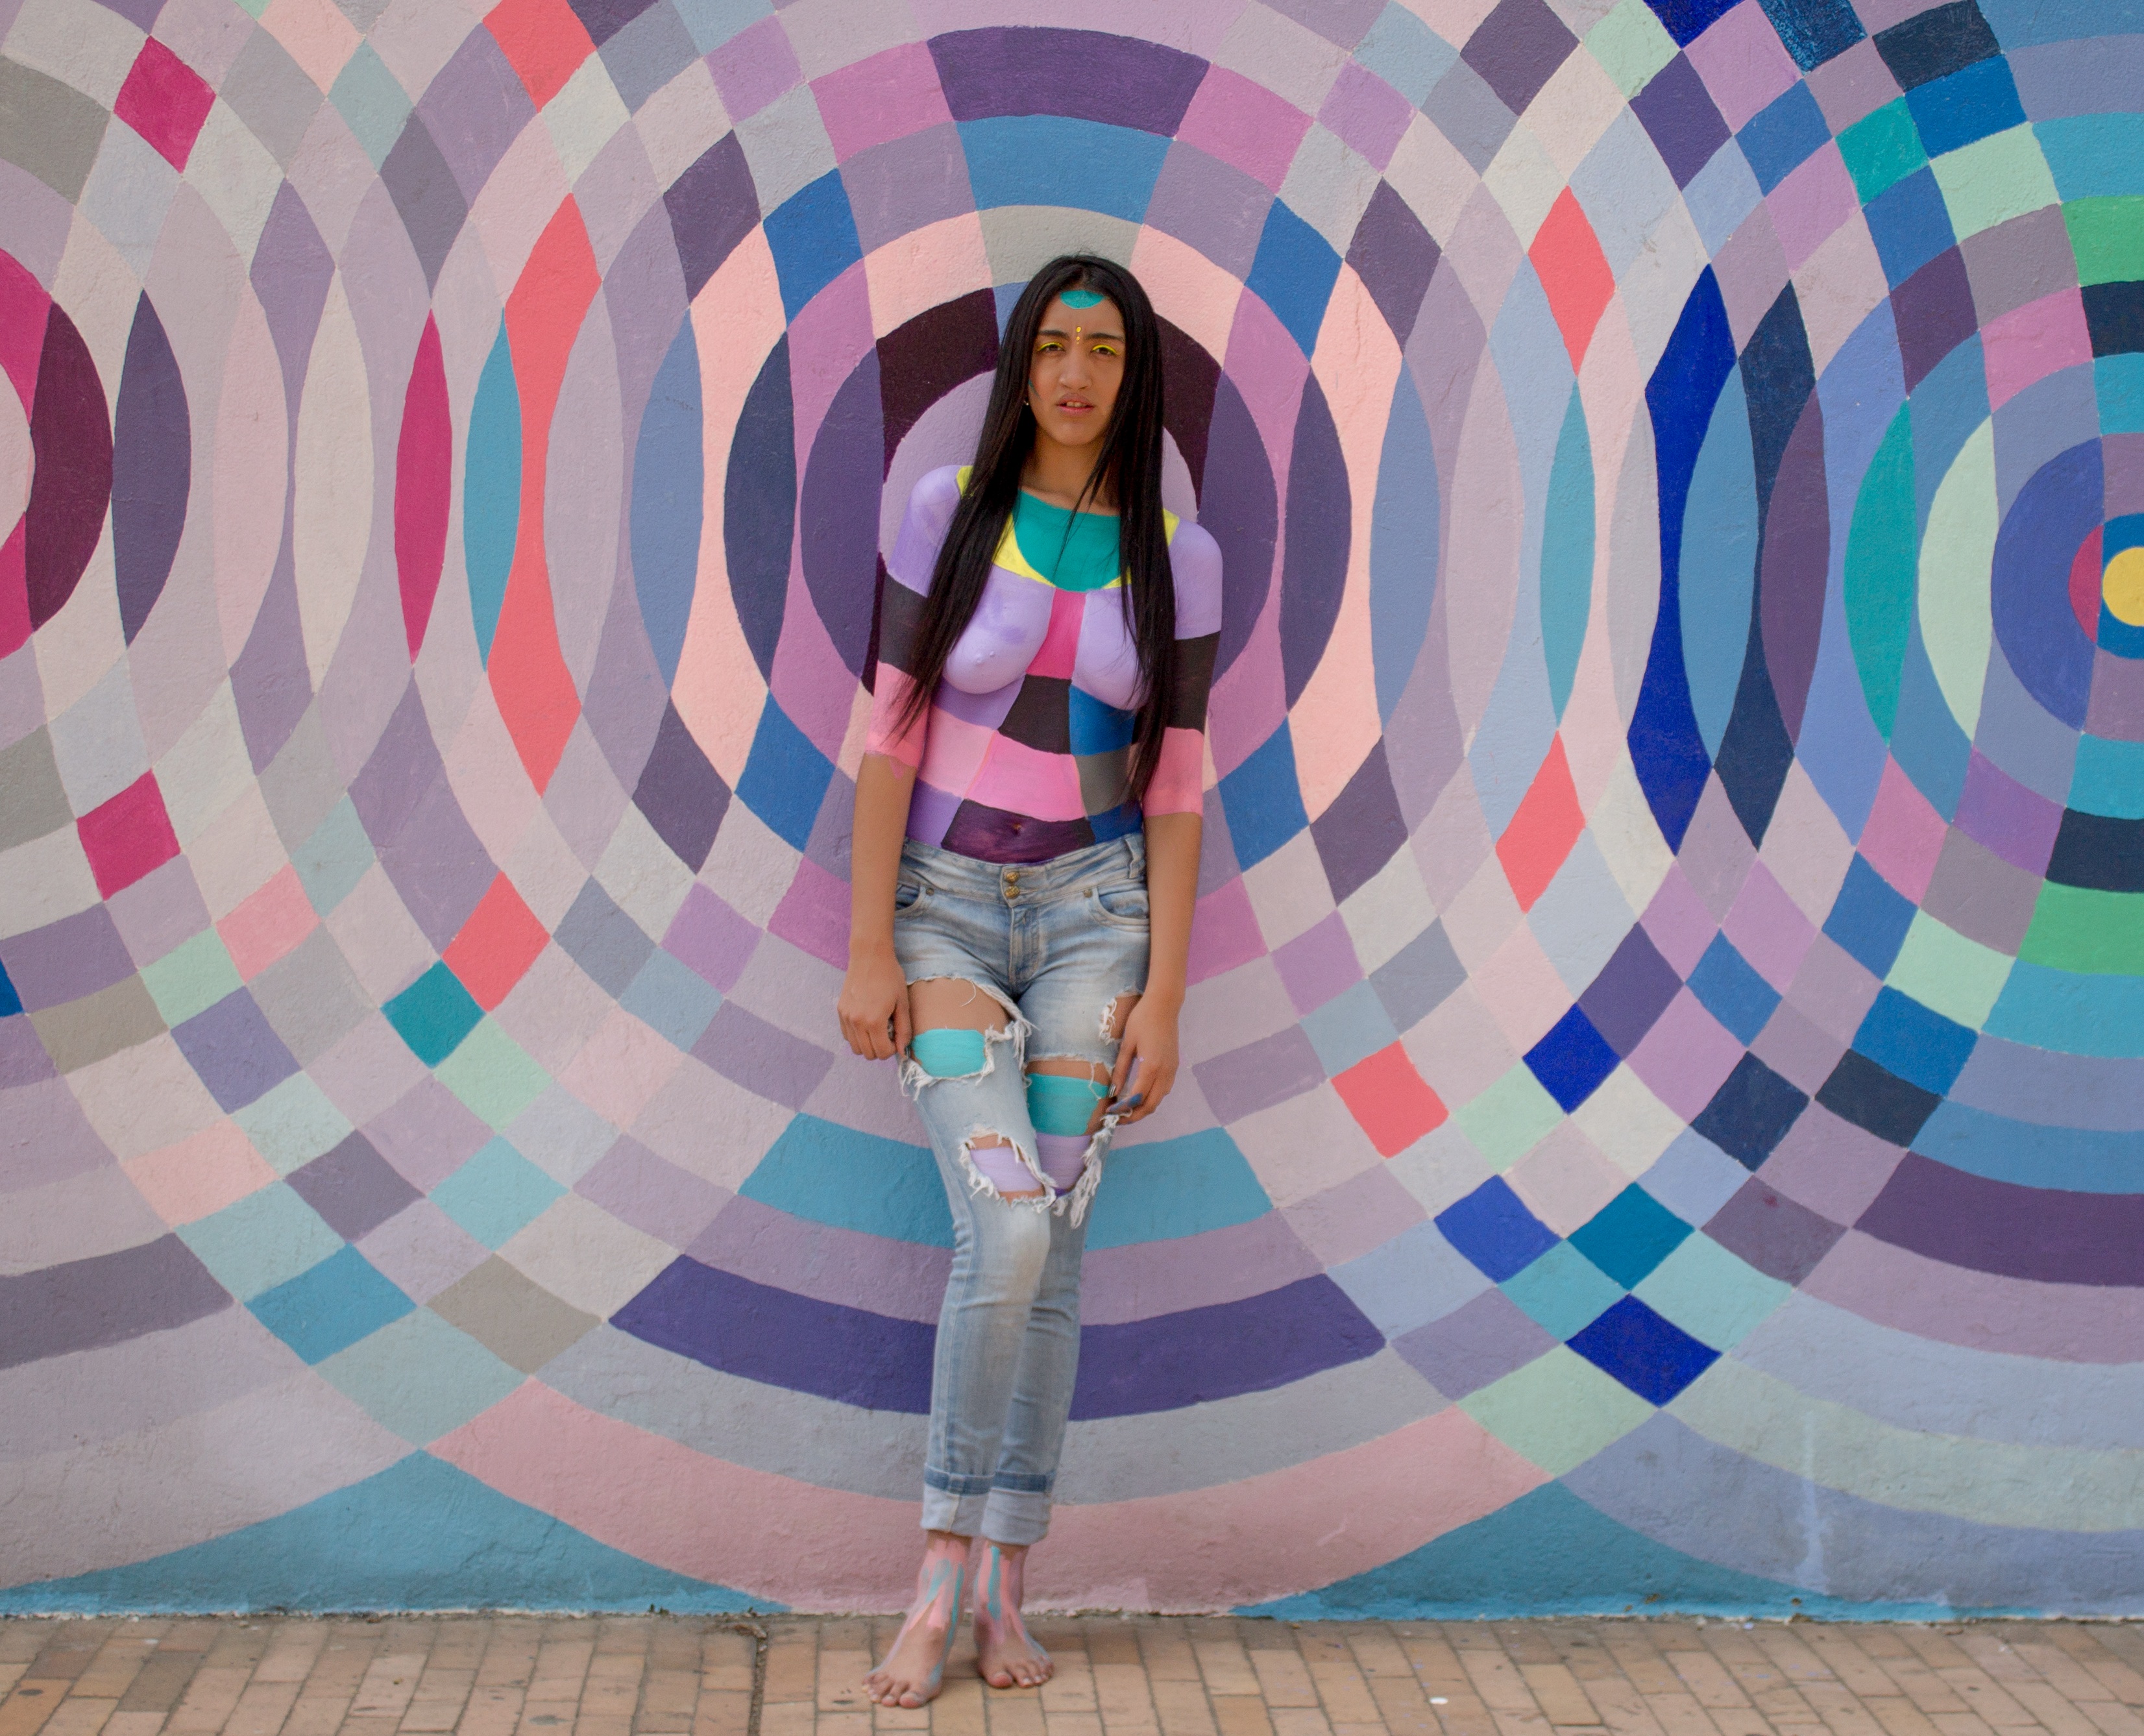
light, wall, brush, pattern, color, artist, pink, toy, circle, art, illustration, design, women, symmetry, body, shape, body paint, body art, hector, ortiz